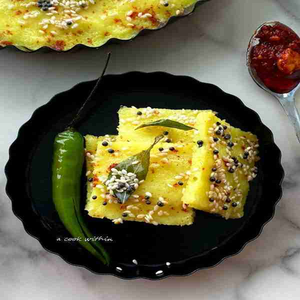
Dish: dhokla